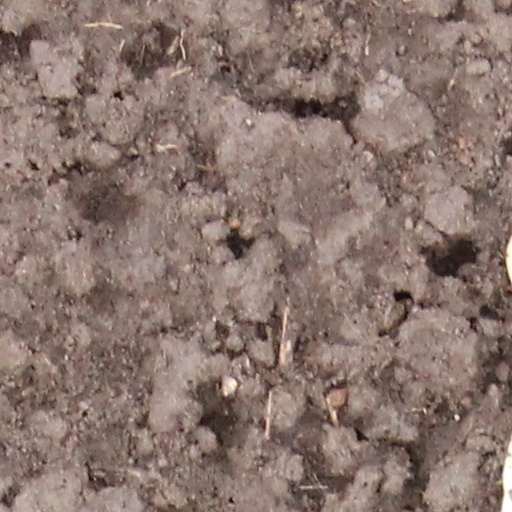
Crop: wheat